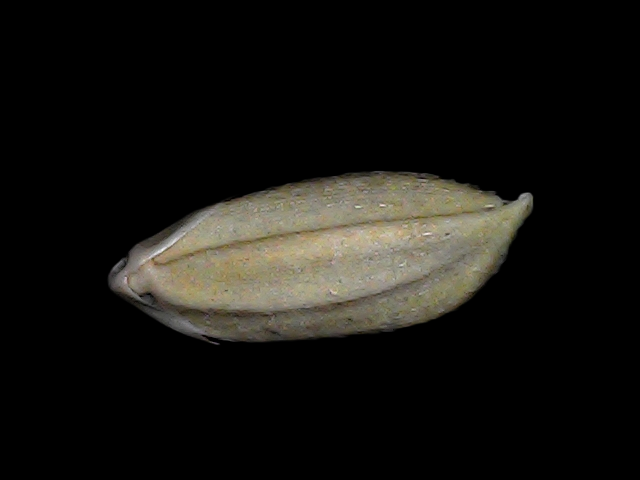
Rice variety: Bd34